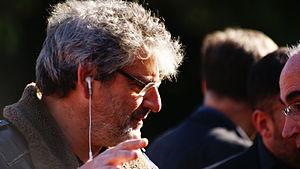
Manuel Huerga, né à Barcelone le 20 octobre 1957 est un scénariste et un réalisateur de cinéma et de télévision catalan.